Tommi Mäkinen

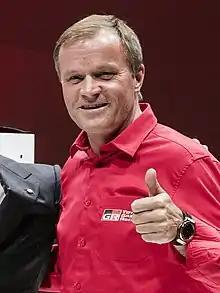
Mäkinen in 2016

Tommi Antero Mäkinen (born 26 June 1964) is a Finnish racing executive and former rally driver.